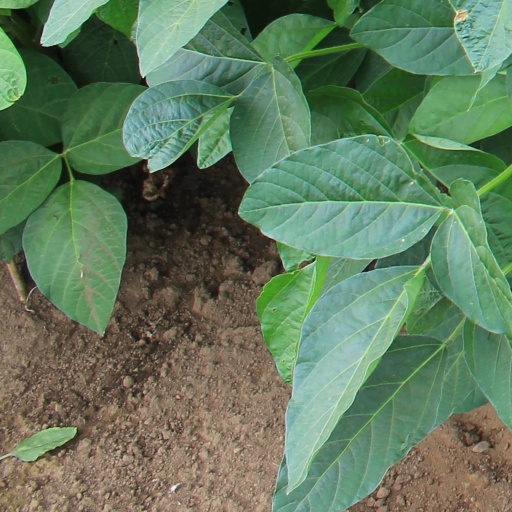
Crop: soybean